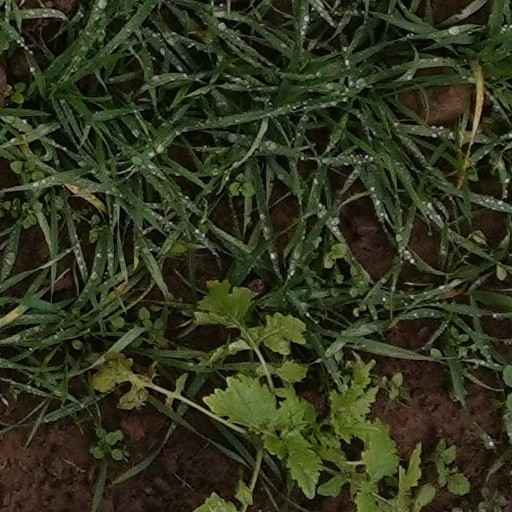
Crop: wheat